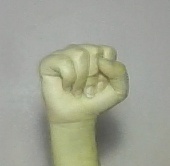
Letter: saad